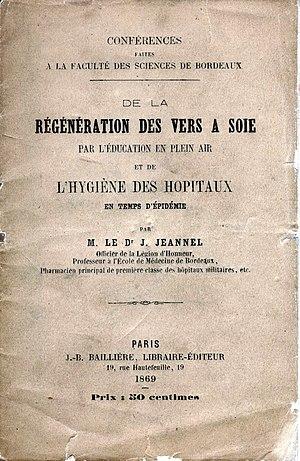
Conférences faites à la Faculté des sciences de Bordeaux De la régénération des vers à soie par l'éducation en plein air et de l'hygiène des hôpitaux en temps d'épidémie
Julien-François Jeannel scientifique, véritable « homme protée », est un pharmacien militaire français, médecin et chercheur, hygiéniste, pionnier du concentré de viande et de la poste aérienne, l'un des co-fondateurs de l'AGMF, de la Faculté libre de médecine de Lille et de la Société forestière française des amis des arbres.